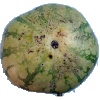
Label: watermelon